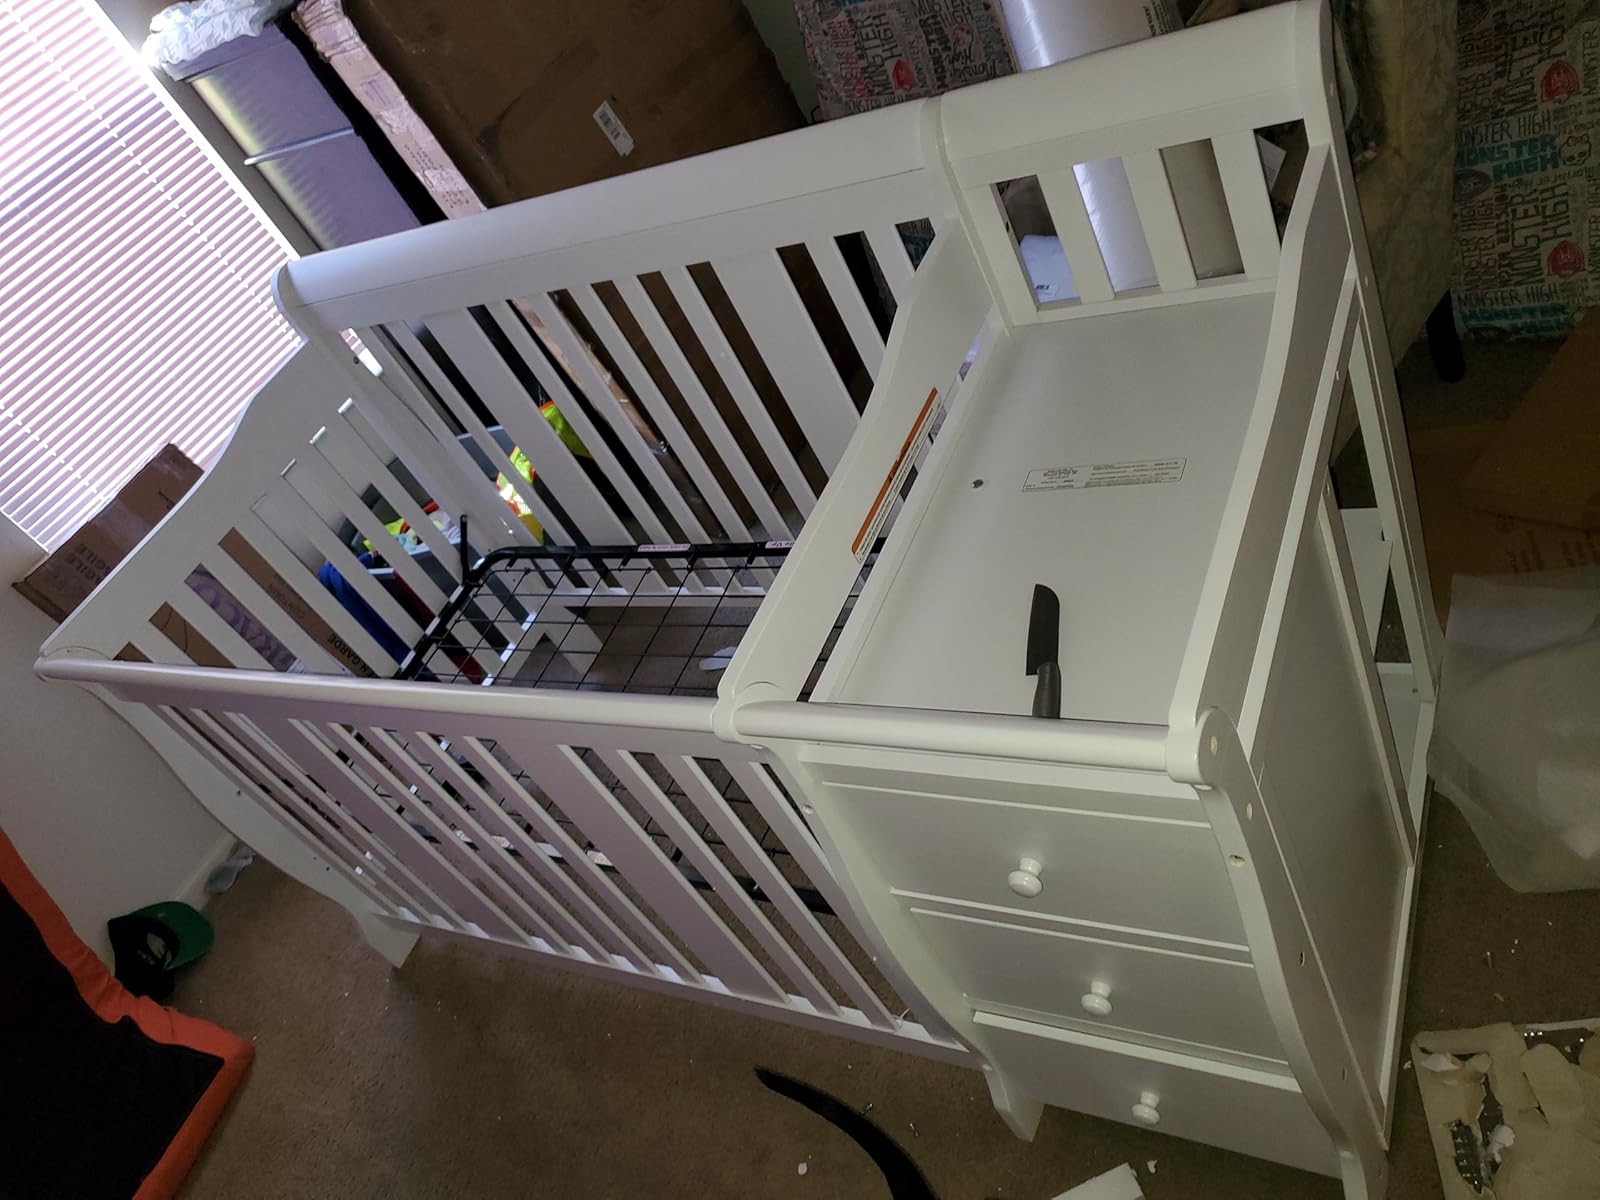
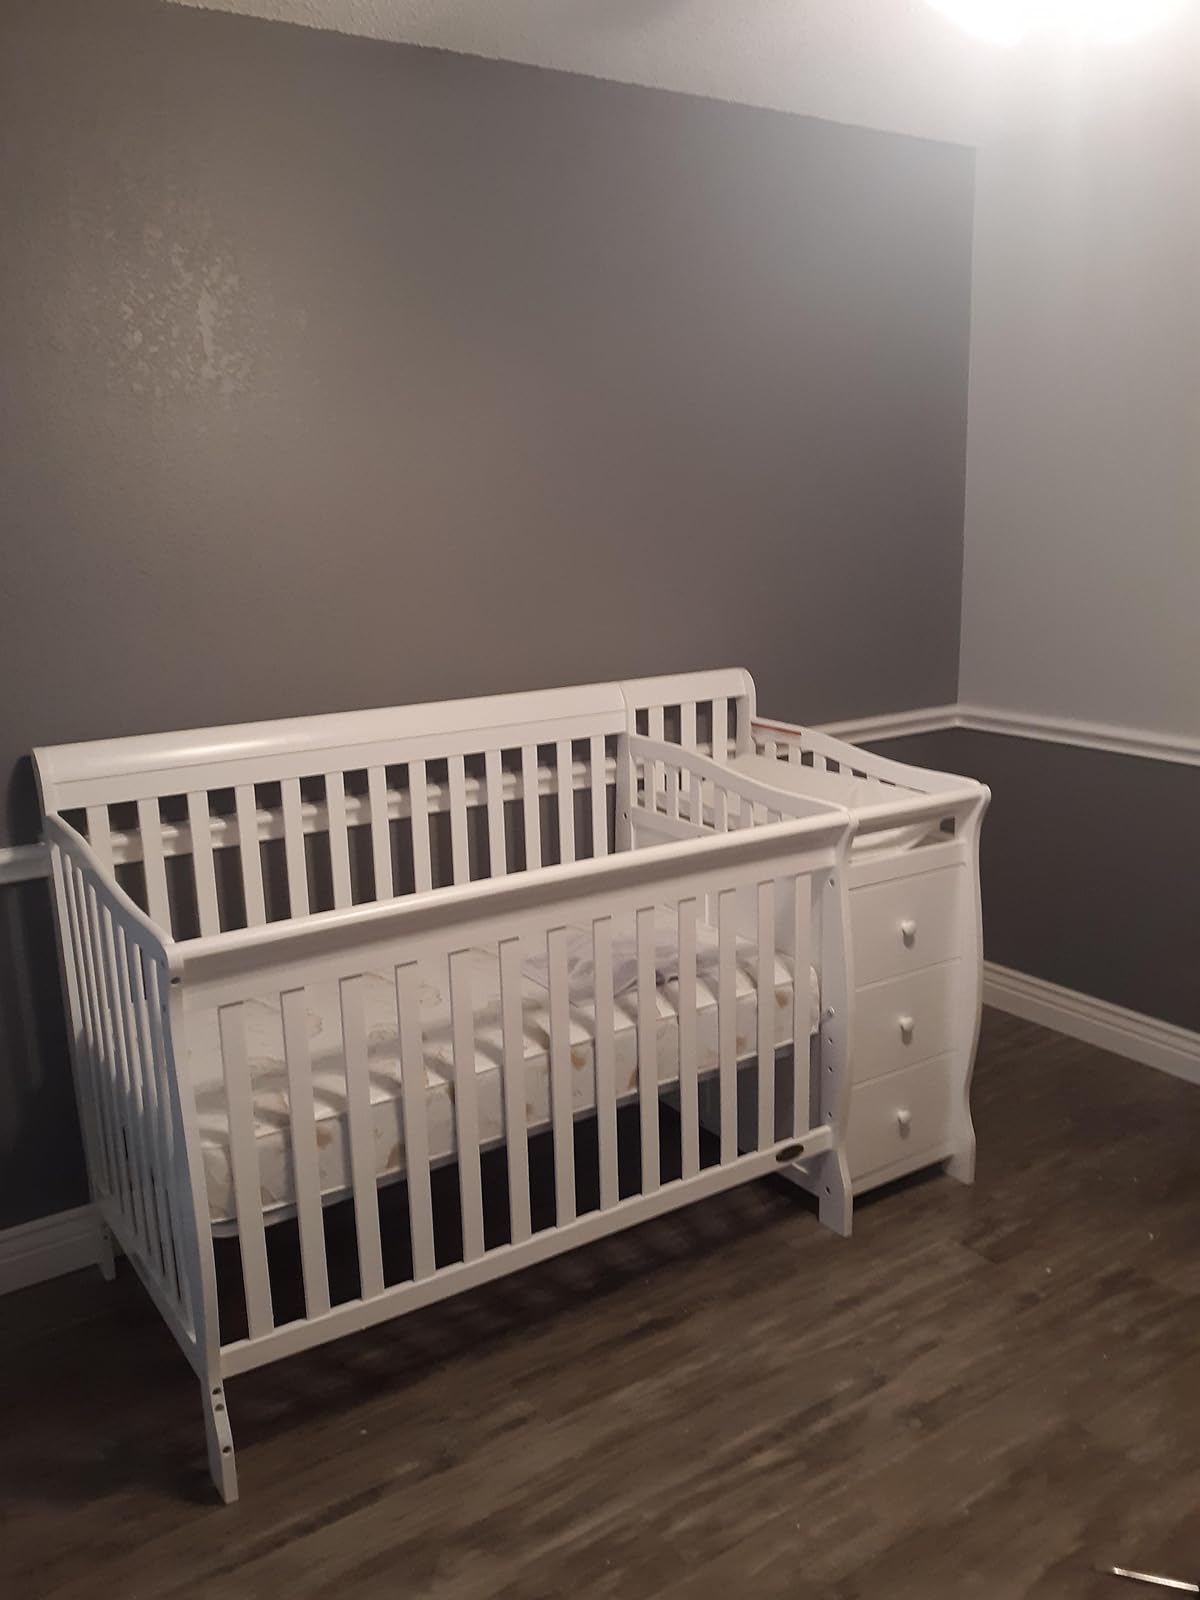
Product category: products_crib
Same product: yes